Andrew Nabbout

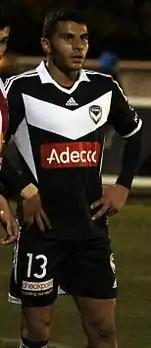
Nabbout with Melbourne Victory in 2014

Nabbout was granted number 13 for Melbourne, from 26, following Diogo Ferreira's departure to Brisbane Roar.